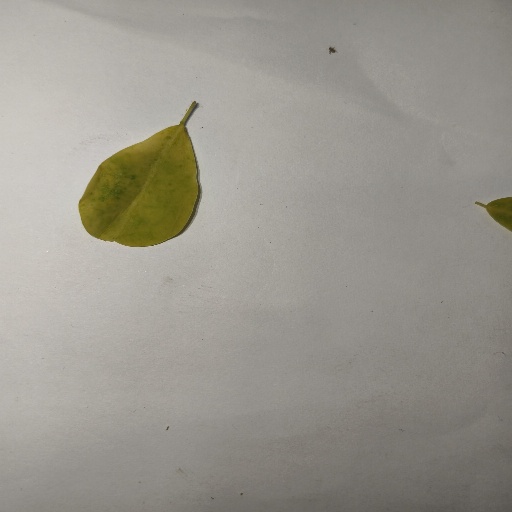
Species: Sojina
Leaf condition: Yellow Leaf